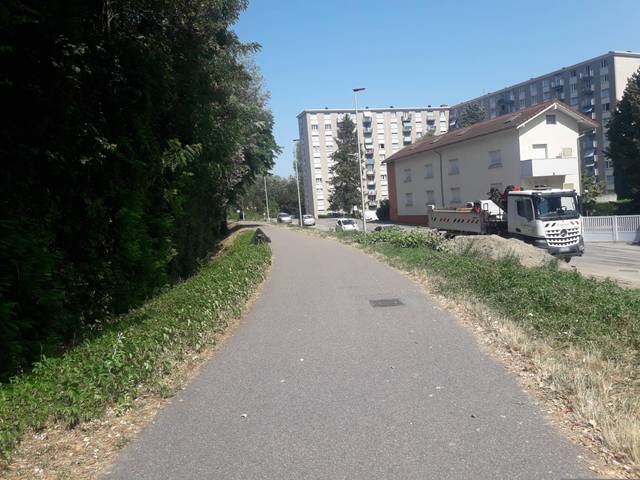
Region: France
Coordinates: 45.189, 5.751